Locke & Key (TV series)

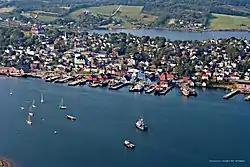
Lunenburg, Nova Scotia, was used for shots of the fictional Matheson, Massachusetts.

Principal photography took place from February 11 to July 5, 2019, in Hamilton and Toronto, Ontario, Canada. Scenes within the fictional Matheson, as well as some other exteriors, such as the outside of the Drowning Cave, were filmed in Lunenburg, Nova Scotia. Keyhouse itself was a constructed set and shot at Cinespace Film Studios in Toronto along with other interiors. The second season began filming on September 21, 2020, and concluded on April 16, 2021. The third season began filming on May 3, 2021, and concluded on September 17, 2021.